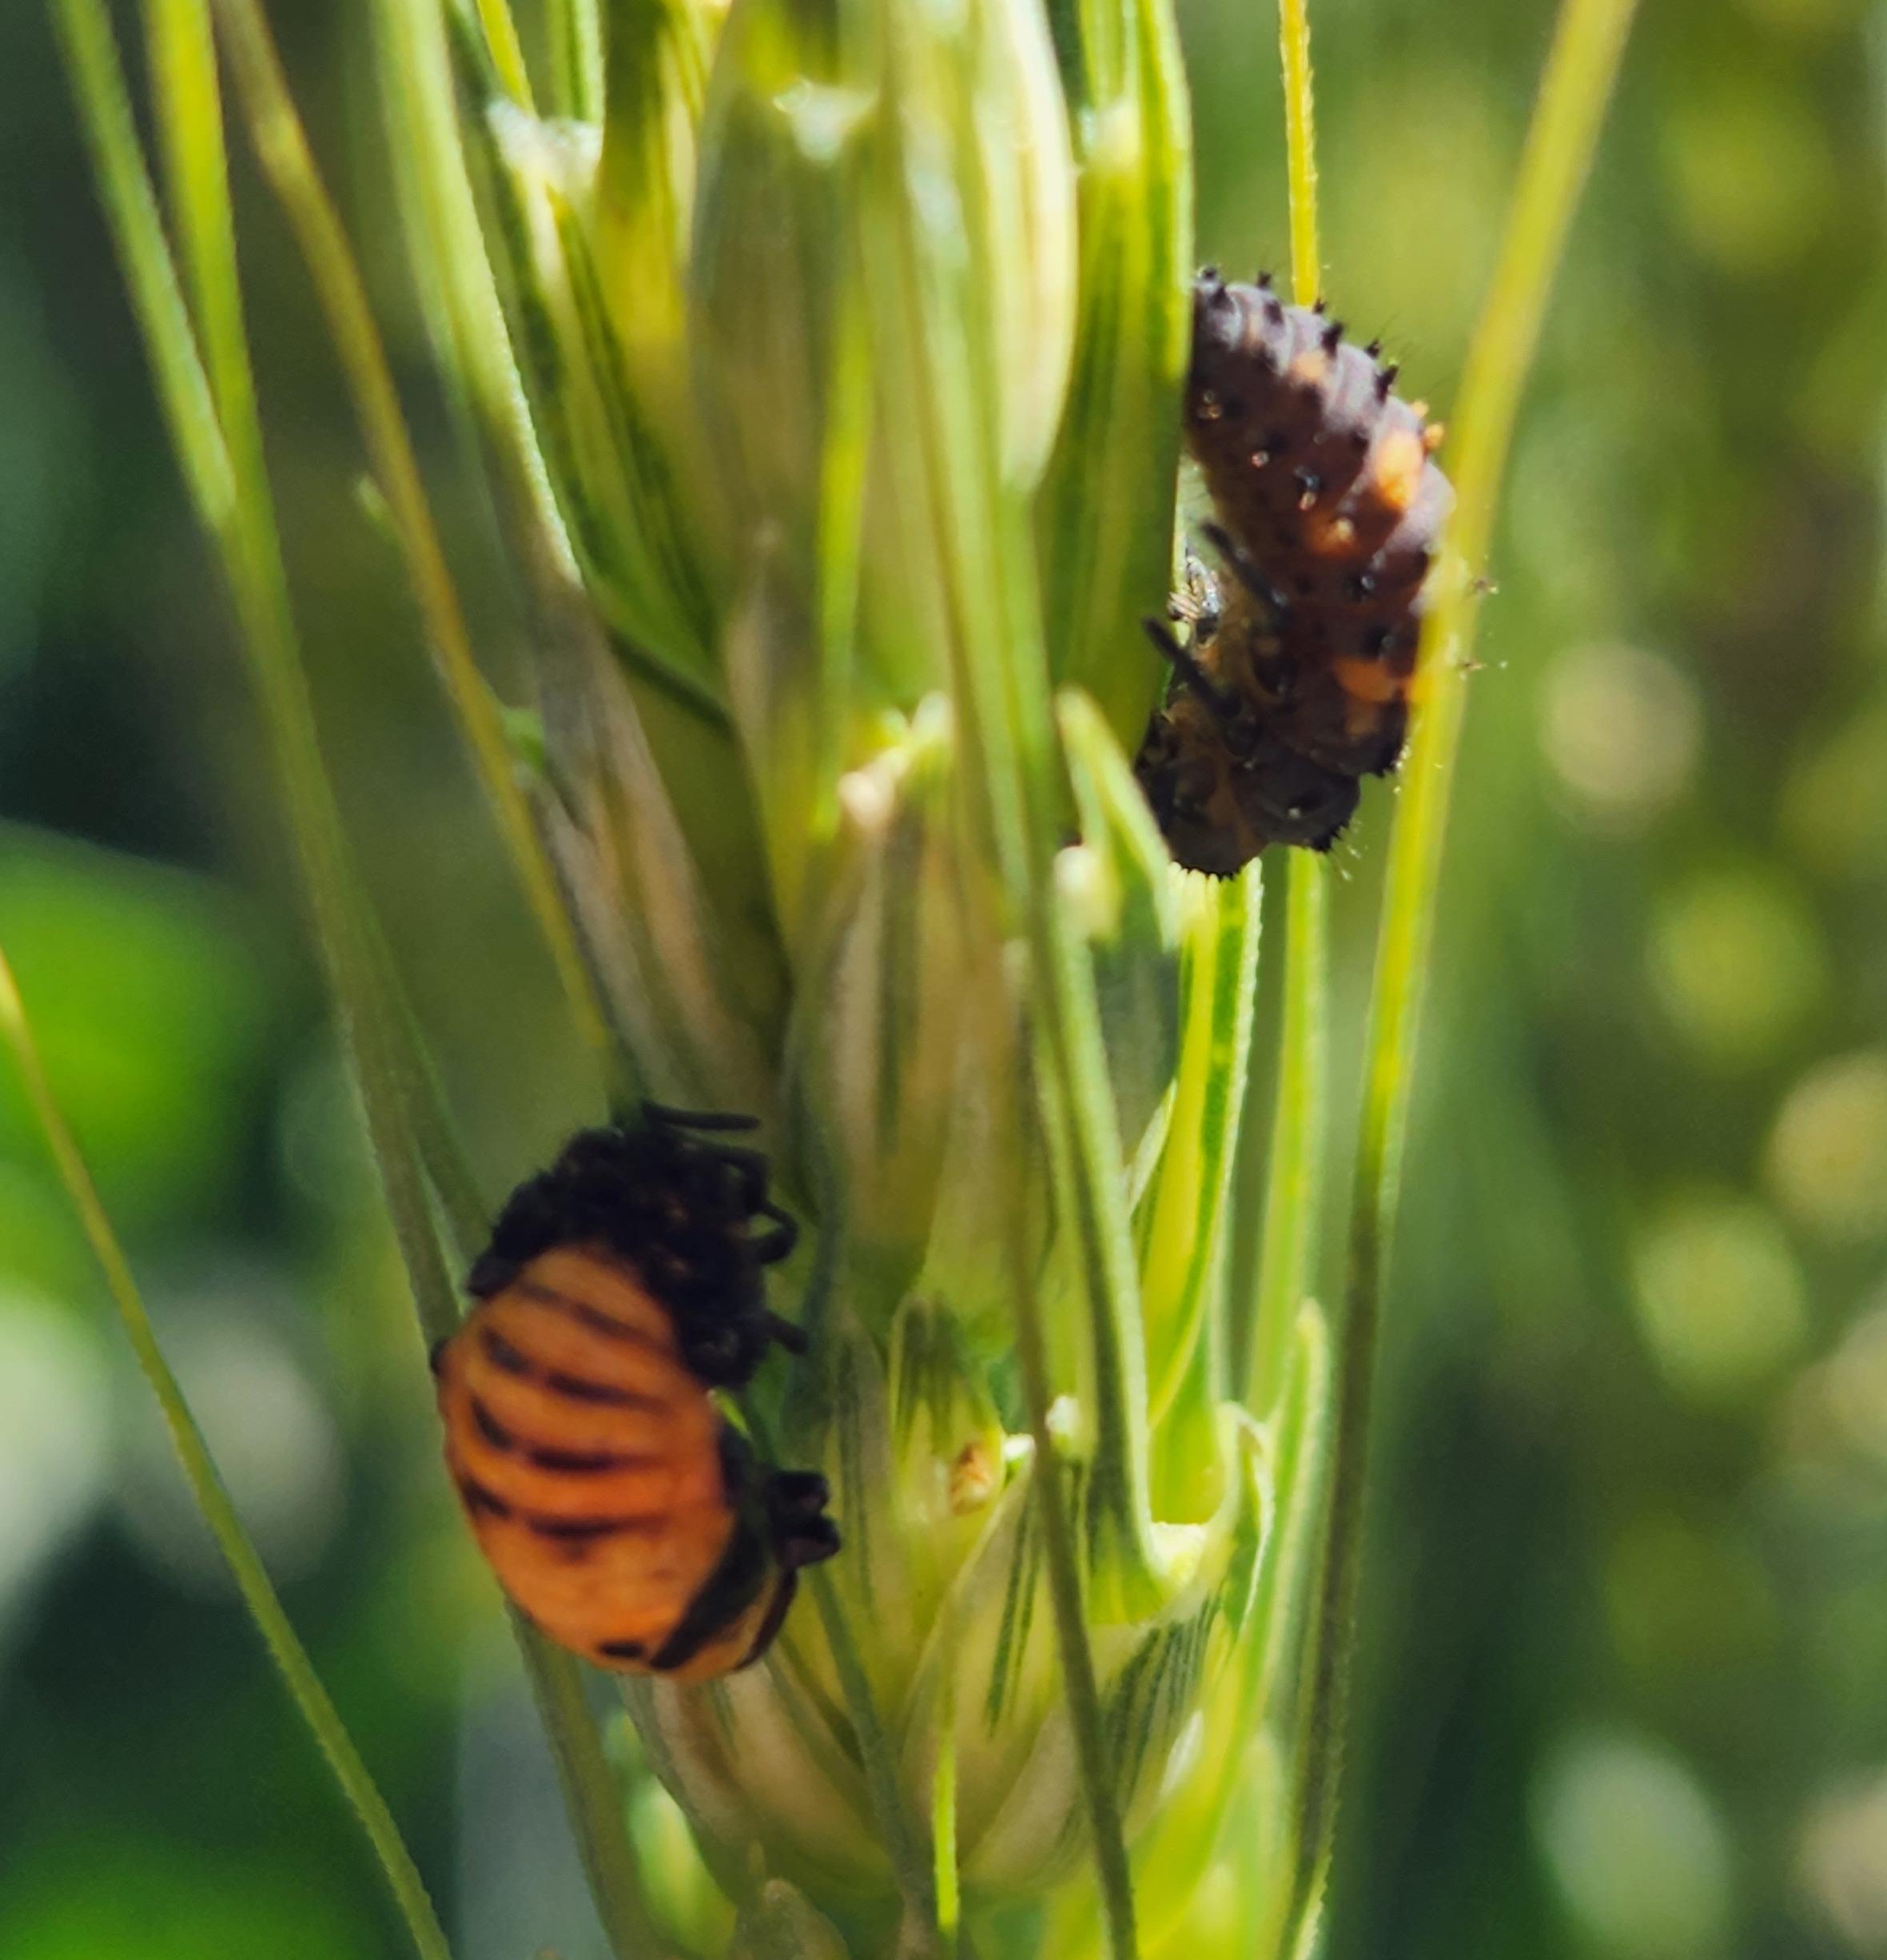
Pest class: predators